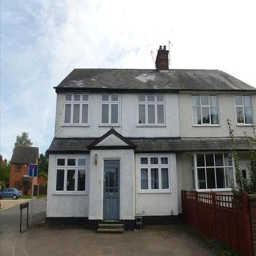
home design for those short of time , cash & skills